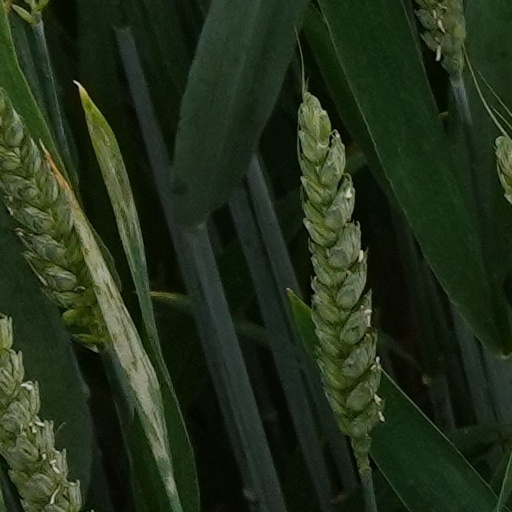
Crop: wheat